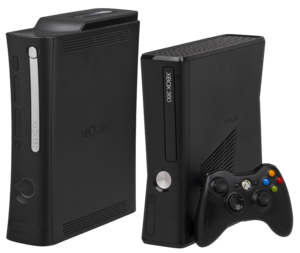
Une Xbox 360 Elite et une Xbox 360 S, avec une manette noire dans sa version Elite. Українська: Xbox 360 Elite та Xbox 360 S з чорним контролером 360 S.
Microsoft Corporation [ˈmaɪkɹəˌsɔft ˌkɔɹpəˈɹeɪʃən] est une multinationale informatique et micro-informatique américaine, fondée en 1975 par Bill Gates et Paul Allen. Microsoft fait partie des principales capitalisations boursières du NASDAQ, aux côtés d'Apple et d'Amazon. En 2018, le chiffre d'affaires s’élevait à 110,36 milliards de dollars. Elle est dirigée, depuis le 4 février 2014, par Satya Nadella qui succède à Steve Ballmer et Bill Gates en qualité de directeur général. En 2020 l'entreprise emploie 148 000 personnes dans 120 pays.
Dans l'histoire des consoles de jeux vidéo, la septième génération a débuté le 21 novembre 2004 avec la sortie japonaise de la Nintendo DS, suivi de la sortie américaine de la PlayStation Portable le 12 décembre 2004. La septième génération pour les consoles de salon à commencé le 22 novembre 2005 avec la venue de la Xbox 360, un an plus tard avec la sortie de la PlayStation 3 le 11 novembre 2006 ainsi que de la Wii le 19 novembre 2006.
Cet article dresse la liste des jeux vidéo ayant été vendus dans le monde à plus d'un million d'exemplaires sur les différentes plateformes existantes.